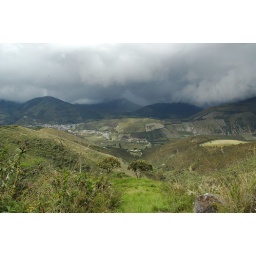
standing on top of a mountain in Ecuador...that is the equator somewhere down in the valley